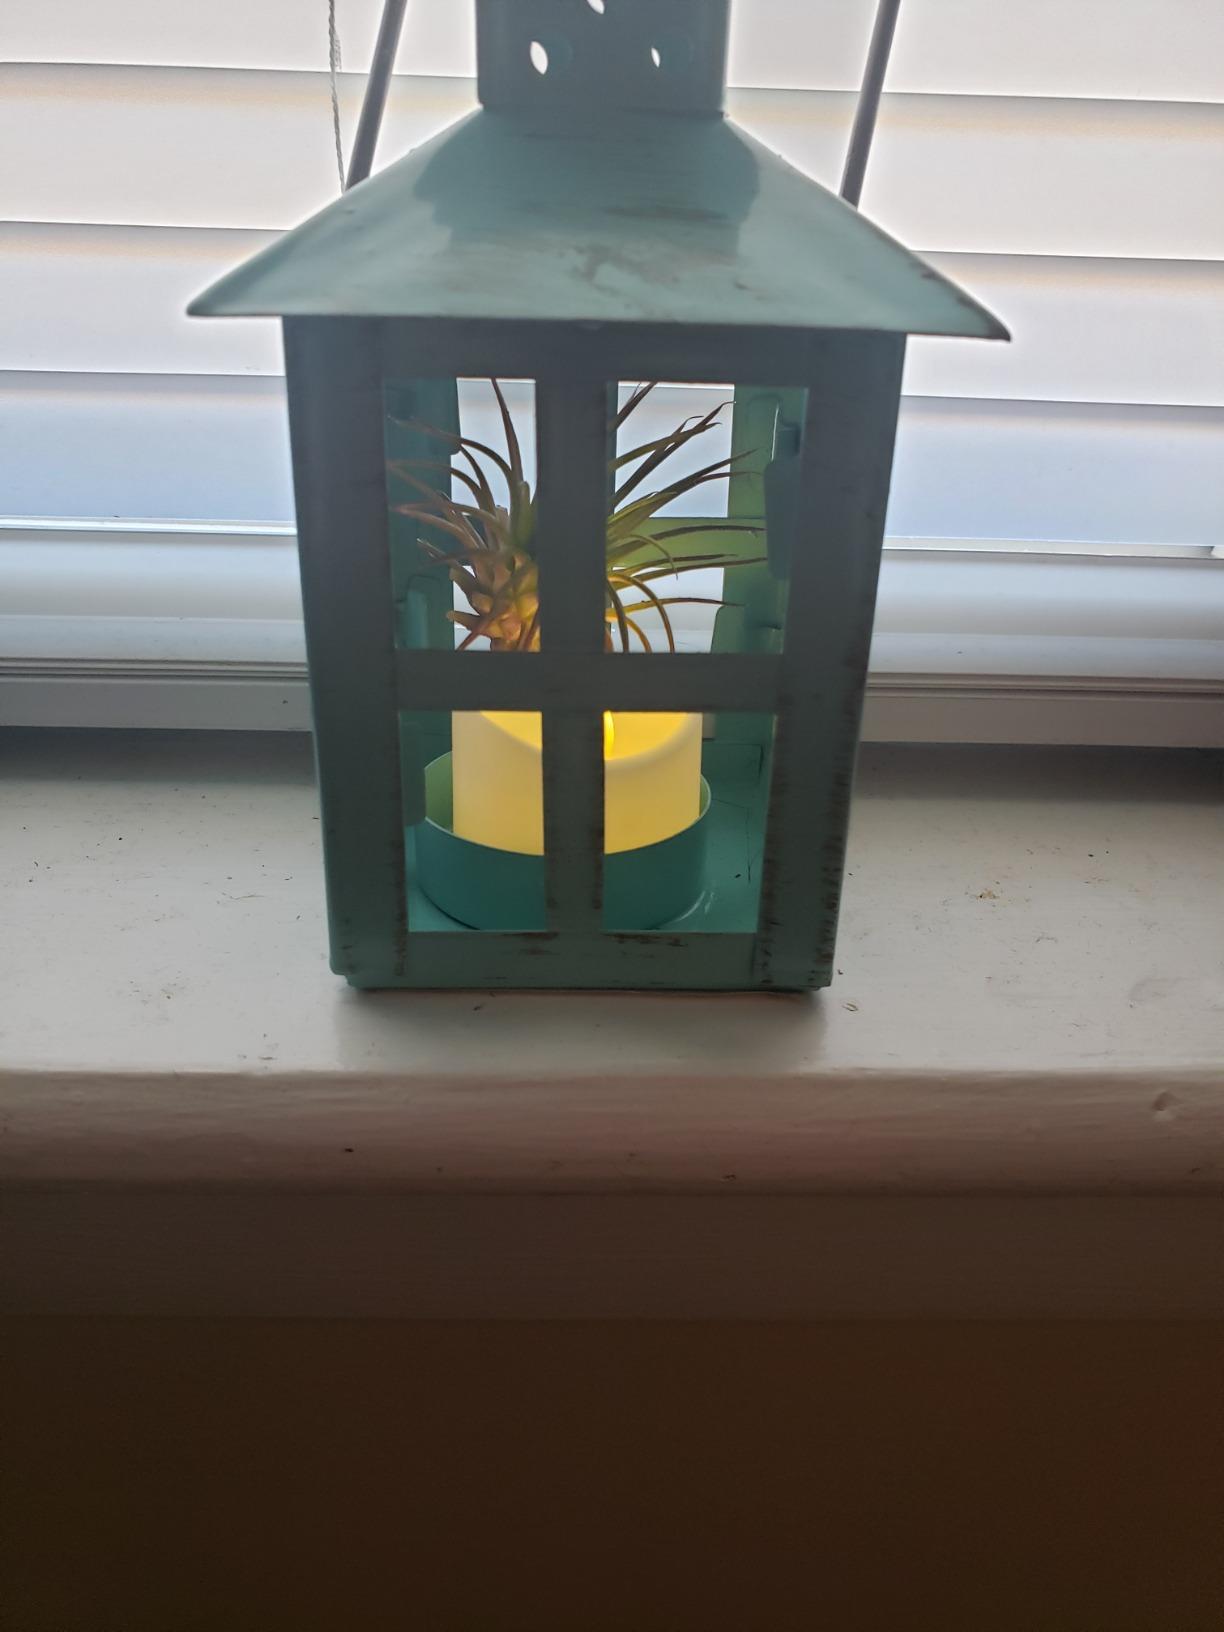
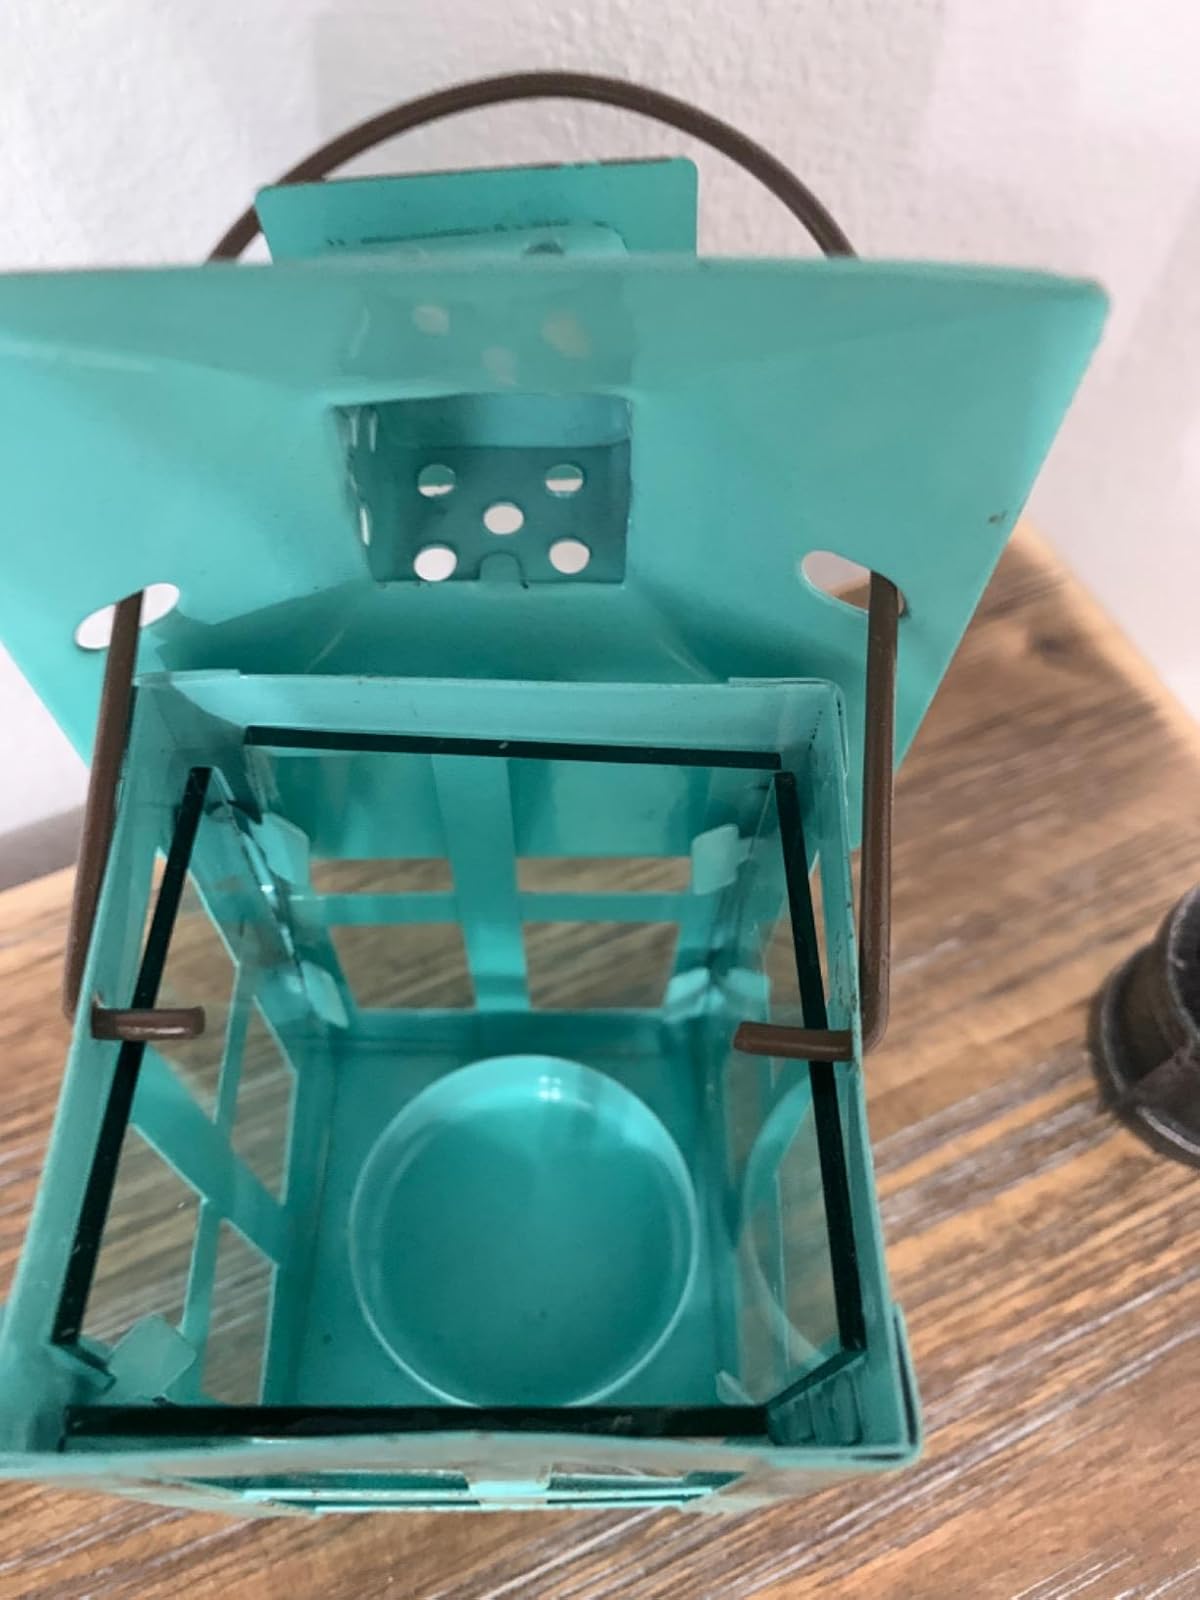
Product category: lantern
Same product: yes